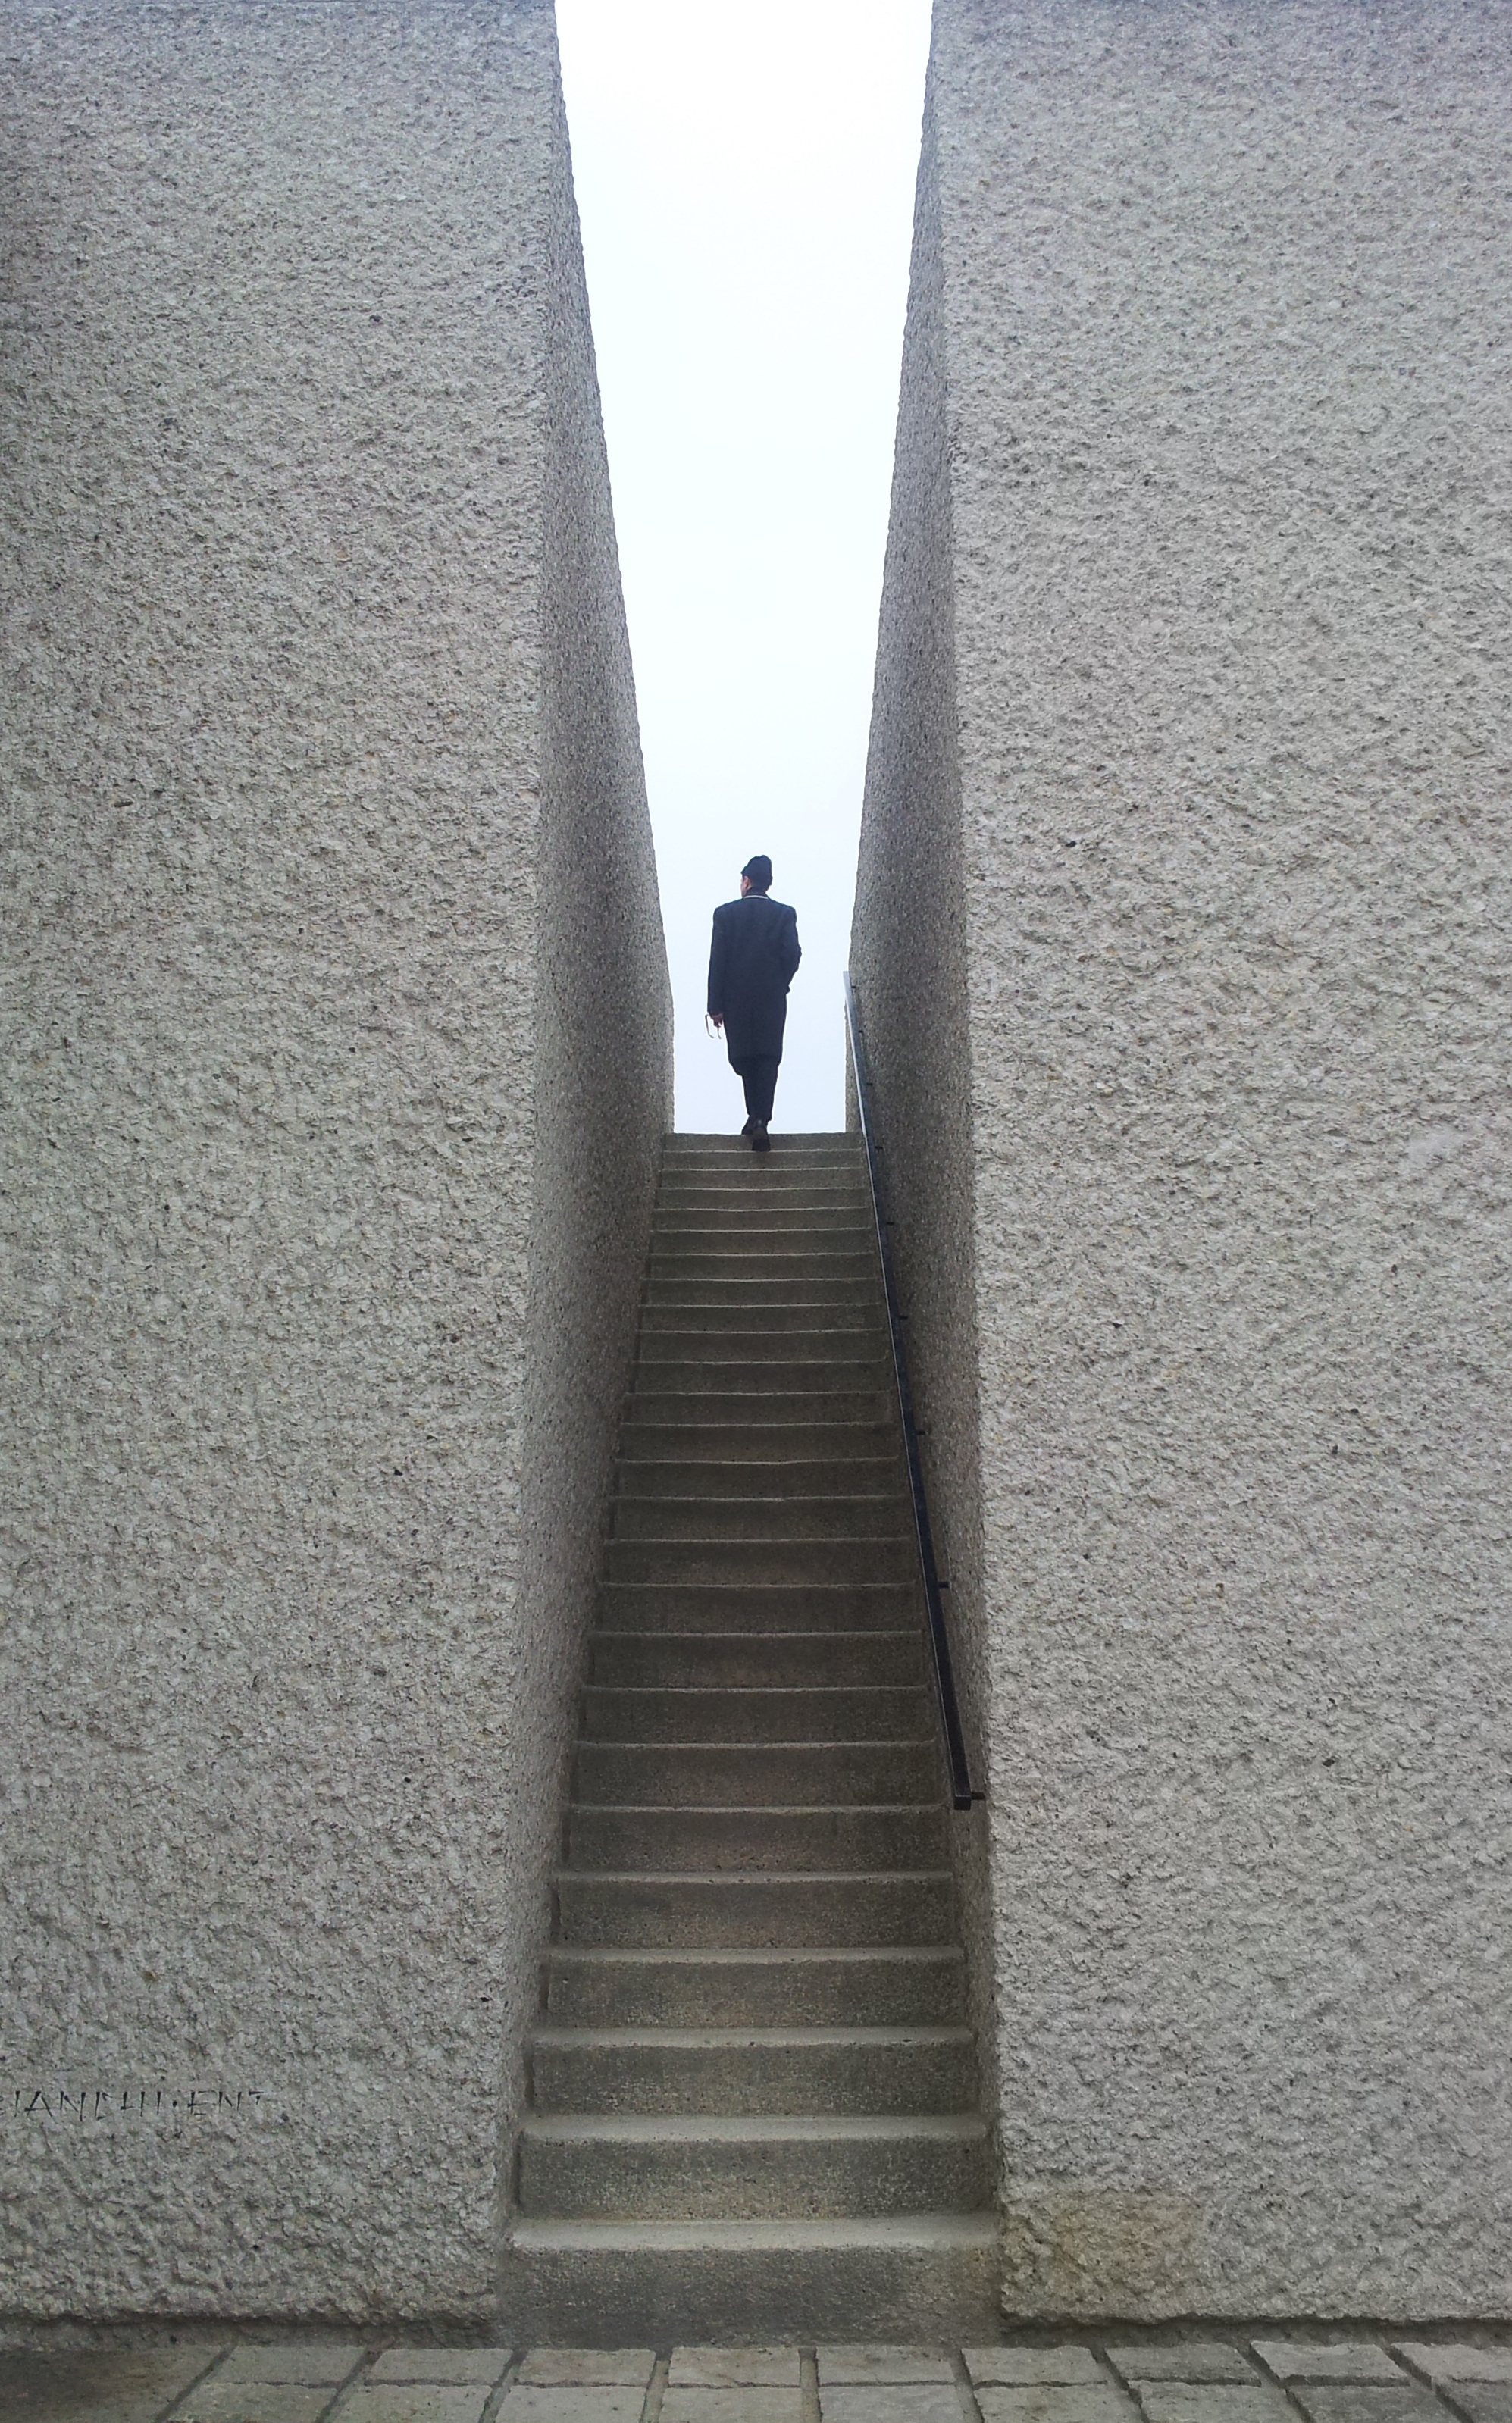
architecture, wall, line, lane, stairs, symmetry, up, shape, slot, eng, road surface, heaven stairs, compression